Indian Army

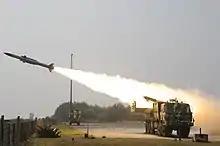
Akash Surface to Air Missile

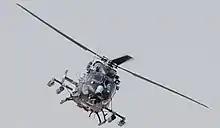
HAL Rudra

There are 65 armoured regiments in the Indian Army. These include the President's Bodyguard and the 61st Cavalry as well as the following historic regiments dating back to the nineteenth century or earlier: 1st (Skinner's) Horse, the 2nd Lancers (Gardner's Horse), the 3rd Cavalry, the 4th (Hodson's) Horse, the 7th Light Cavalry, the 8th Light Cavalry, the 9th (Deccan) Horse, the 14th (Scinde) Horse, the 17th (Poona) Horse, the 15th Lancers, the 16th Light Cavalry, the 18th Cavalry, the 20th Lancers and the 21st (Central India) Horse. A substantial number of additional units designated as either "Cavalry" or "Armoured" Regiments have been raised since Independence.